Muslin

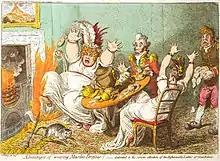
In "Advantages of wearing Muslin Dresses!" (1802), James Gillray satirically pointed out a hazard of untreated muslin: its flammability.

Muslins were originally made of cotton only. These were very thin, transparent, delicate and feather light breathable fabrics. There could be 1000–1800 yarns in warp and weigh for . Some varieties of muslin were so thin that they could even pass through the aperture of a lady's finger-ring.